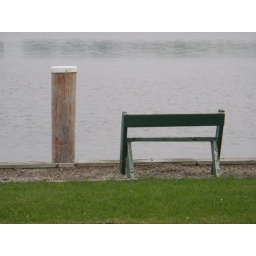
Lonely seat by the river